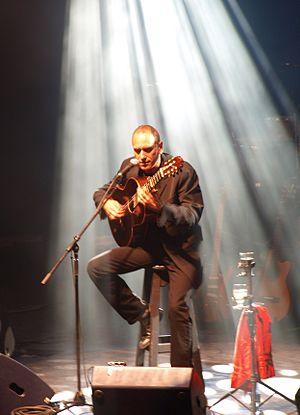
David Broza est un auteur-compositeur-interprète israélien très connu en Israël.